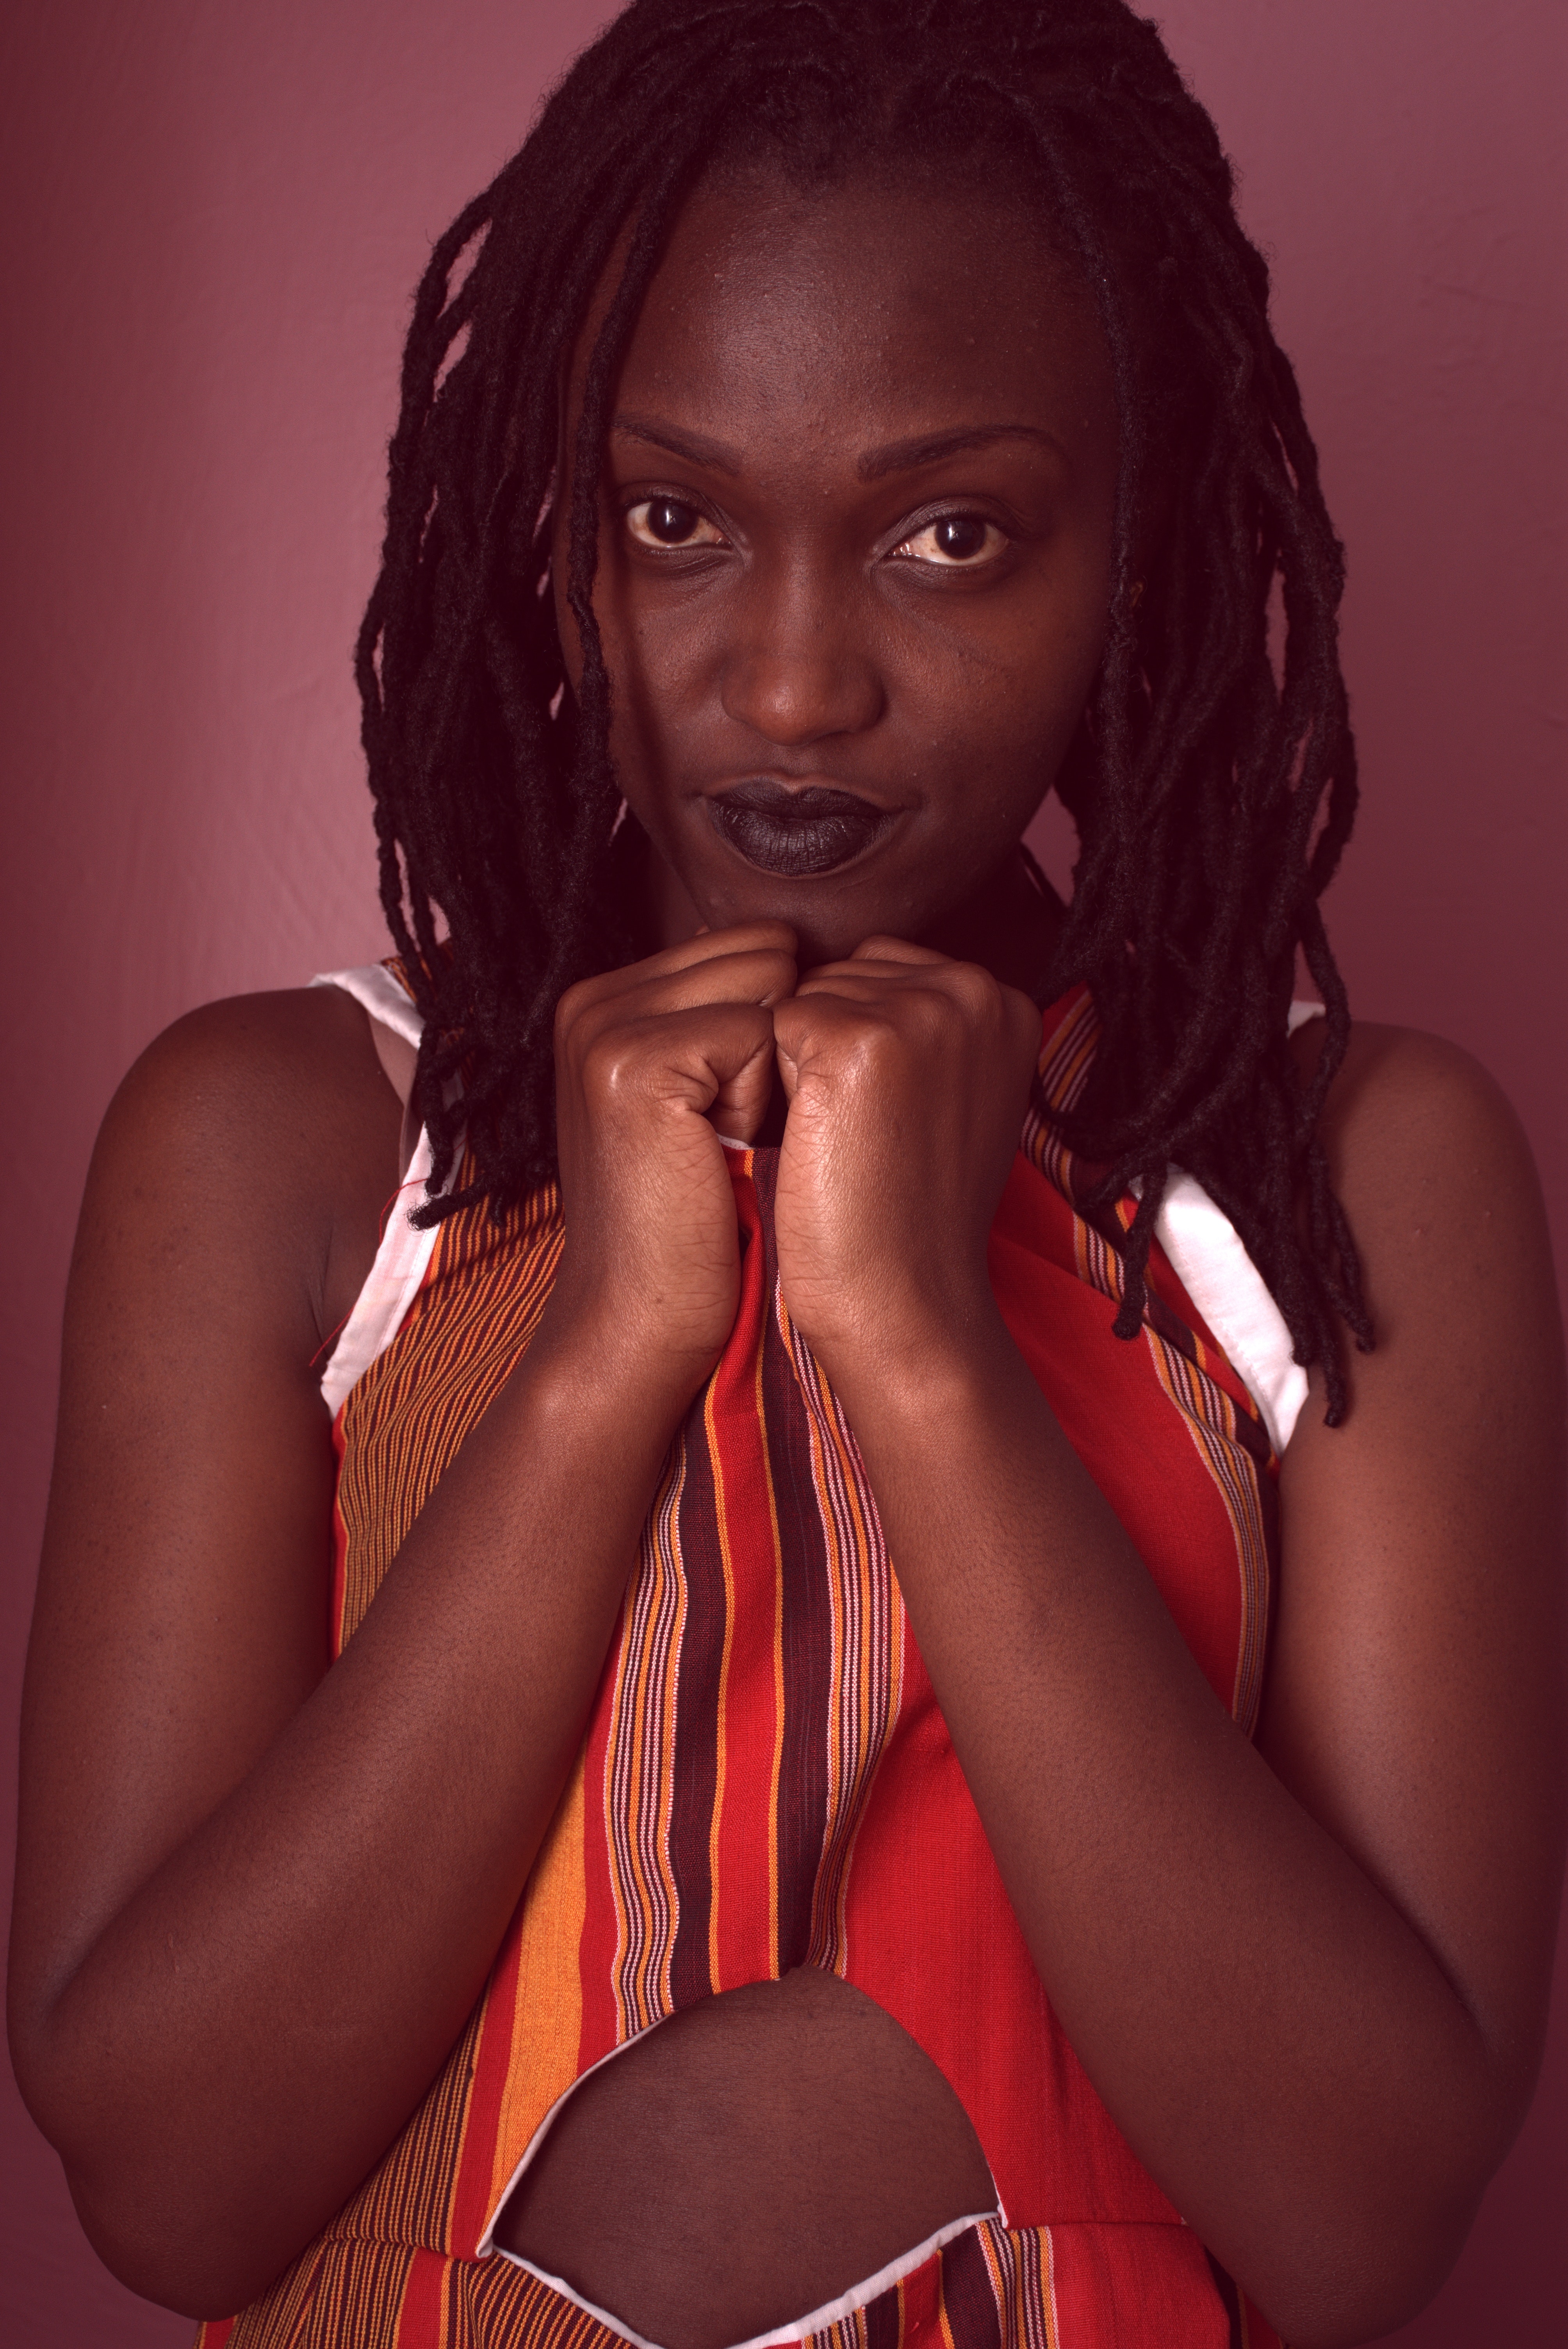
beauty, model, lady, girl, lip, brown hair, long hair, photo shoot